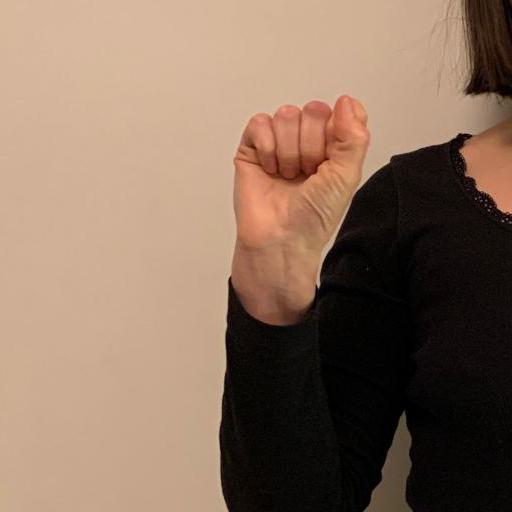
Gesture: fist